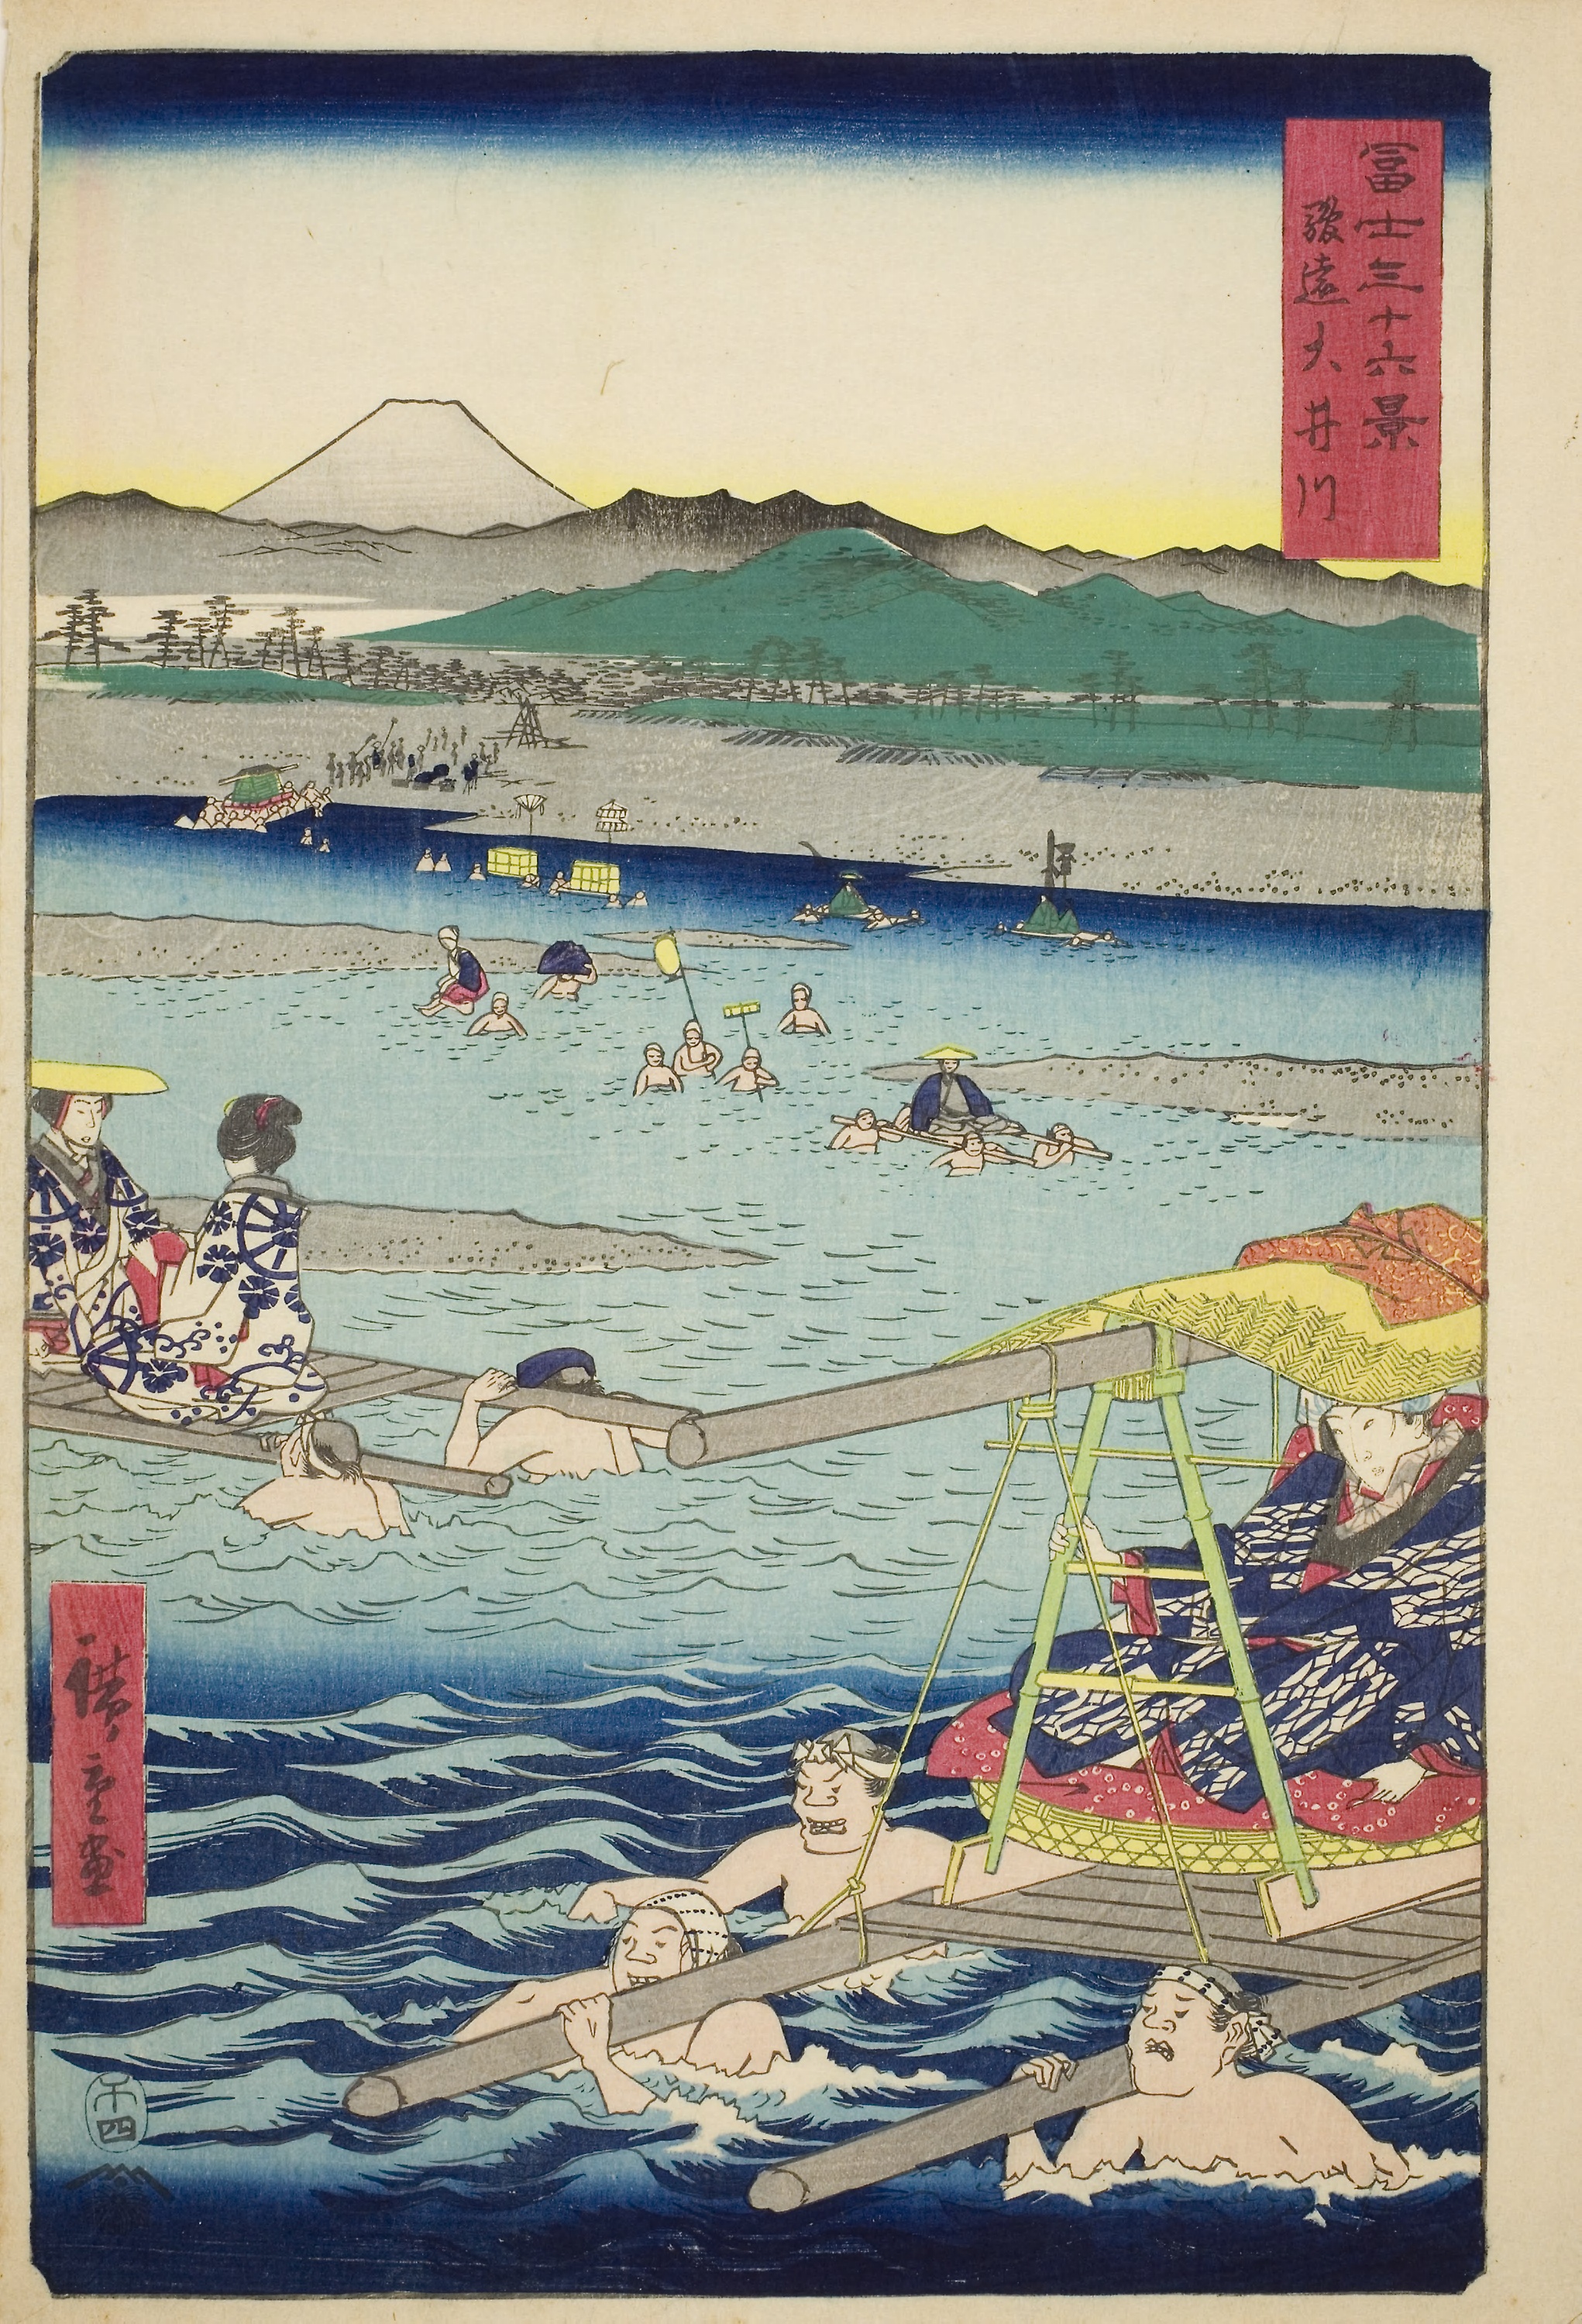
painting, sea, picture frame, art, textile, vehicle, ocean, watercolor paint, vacation, artwork, rectangle, boat, coast